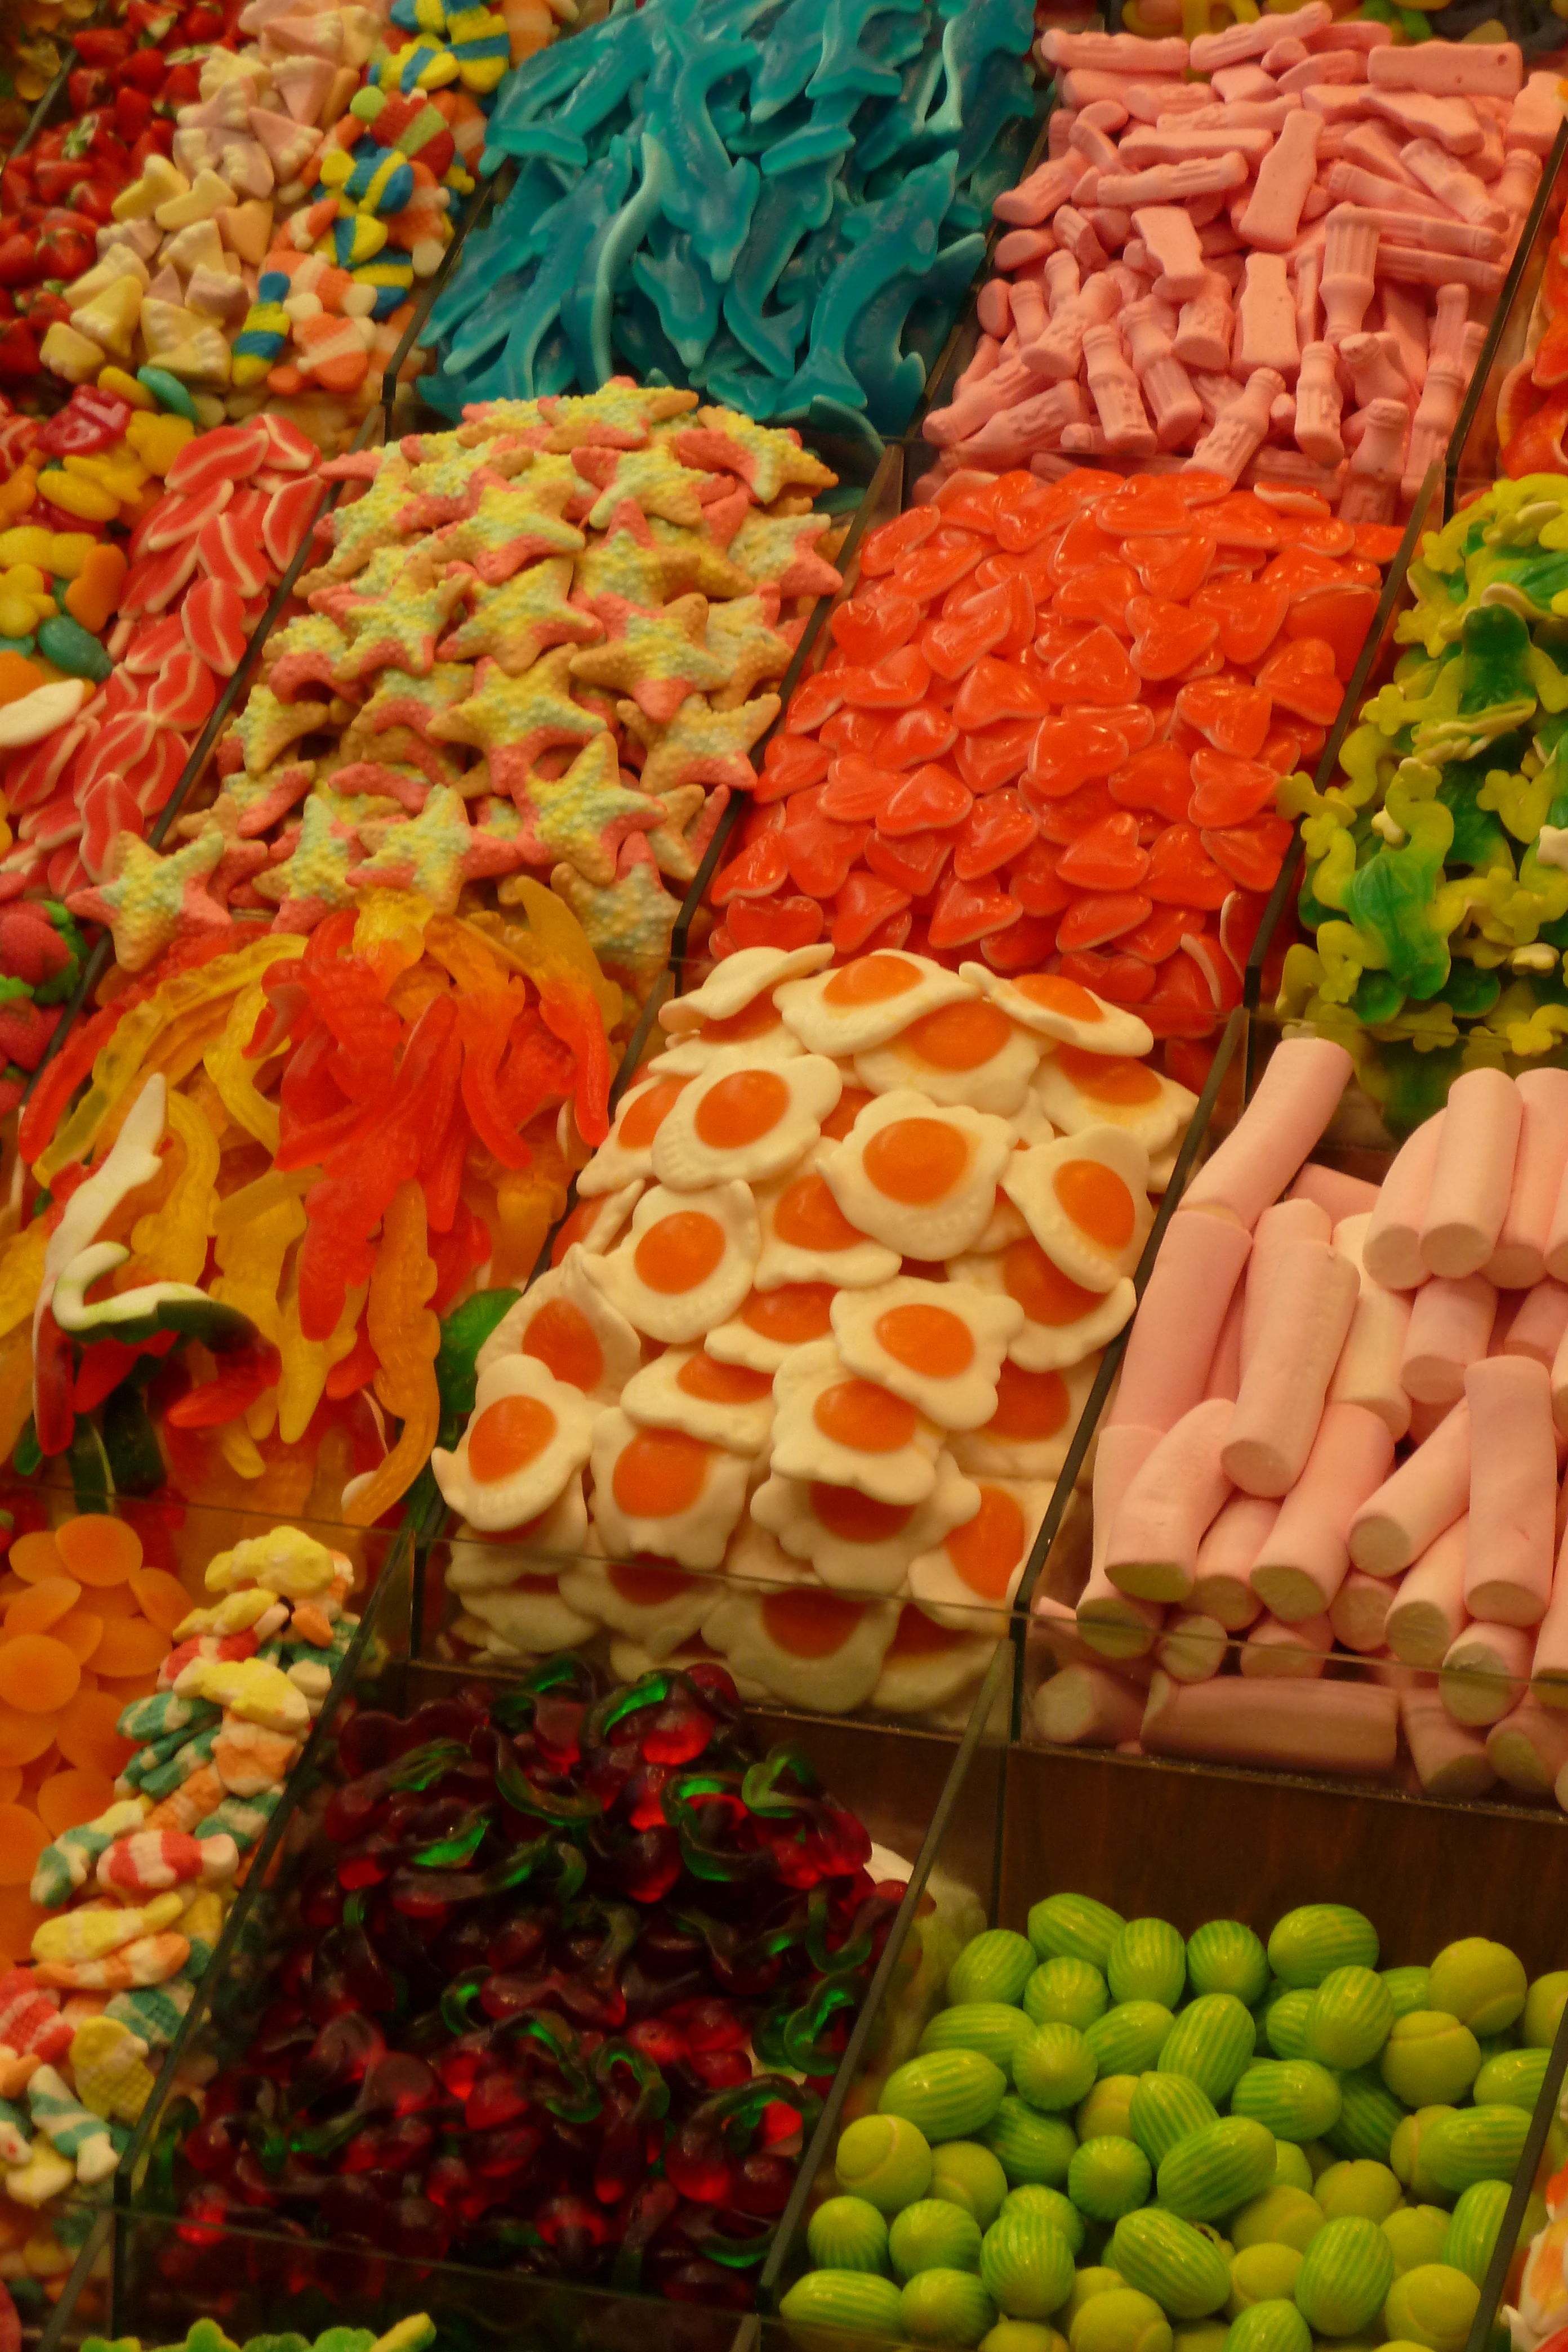
sweet, flower, meal, food, produce, market, colorful, dessert, public space, colors, sweets, candy, floristry, greengrocer